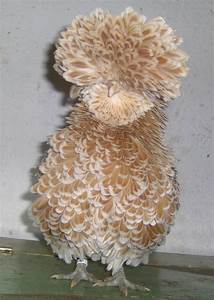
Label: chicken